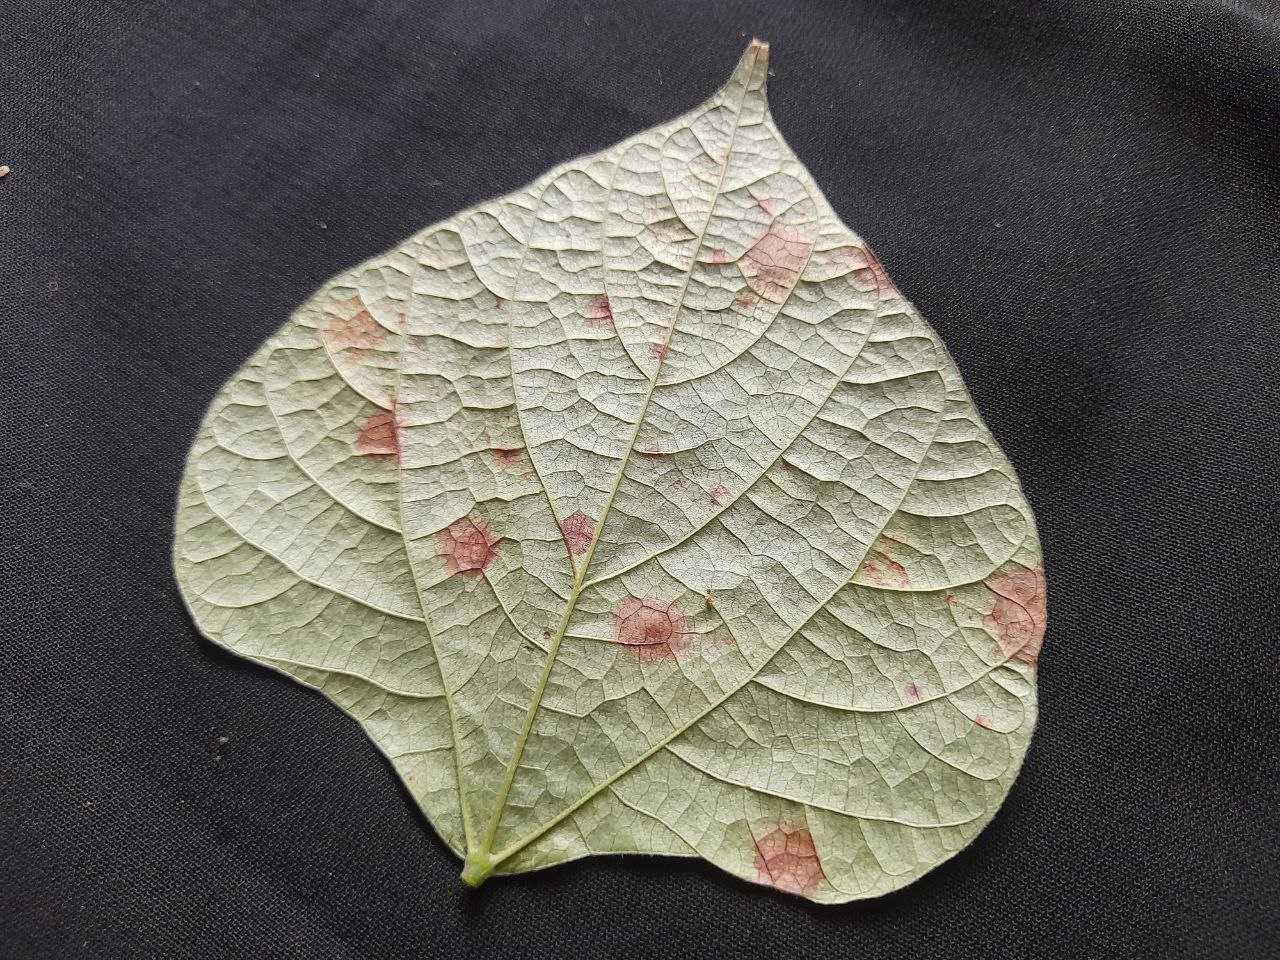
Crop: bean
Leaf condition: Rust